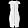
Label: Dress